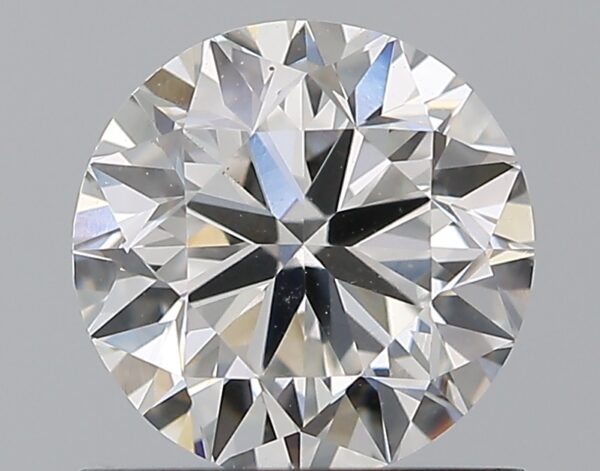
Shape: round
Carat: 0.91
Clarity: SI1
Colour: D
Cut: VG
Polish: EX
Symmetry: VG
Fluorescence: ST
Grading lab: GIA
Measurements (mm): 6.01 x 6.08 x 3.85